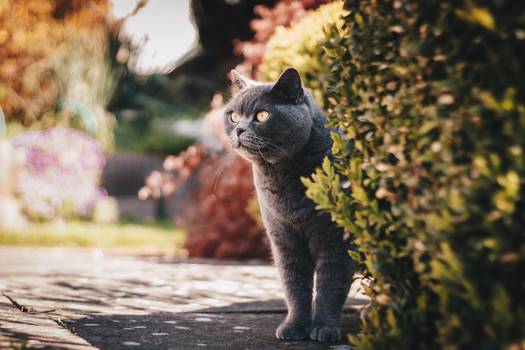
Label: No Watermark